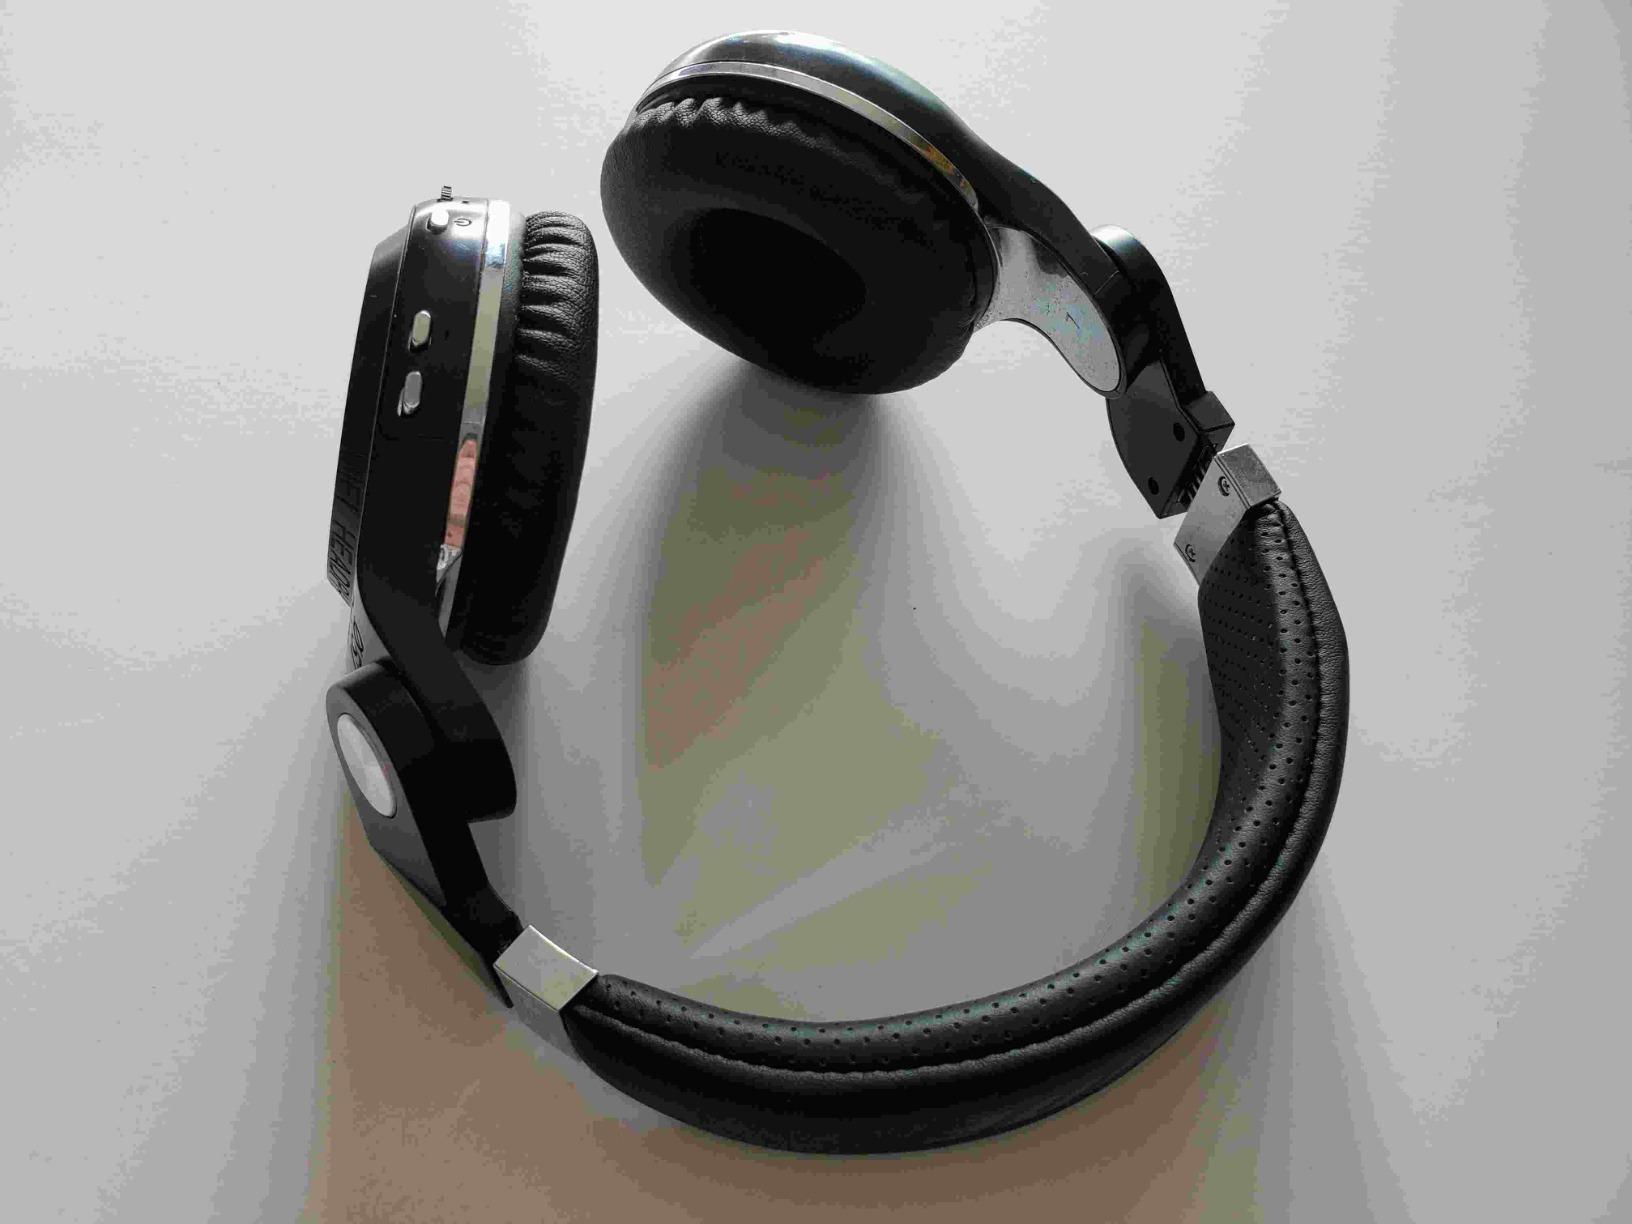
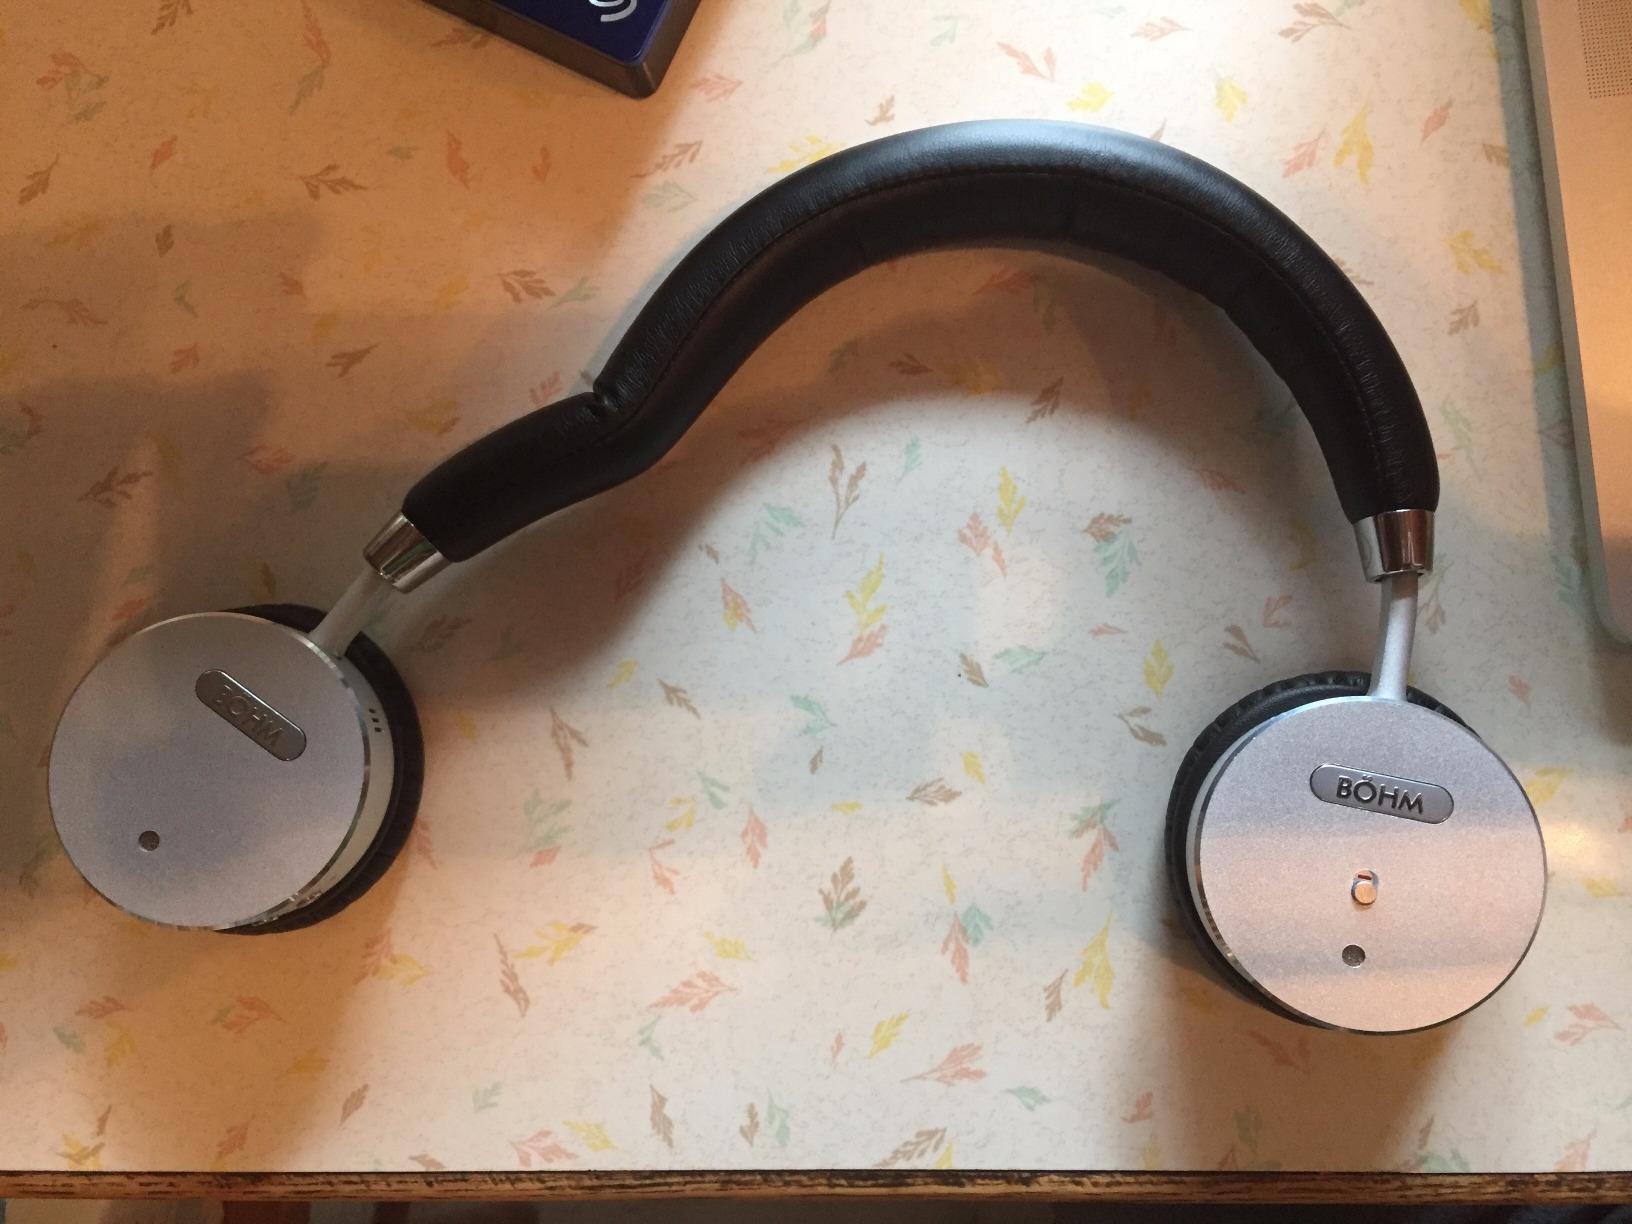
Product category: headphones
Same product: no